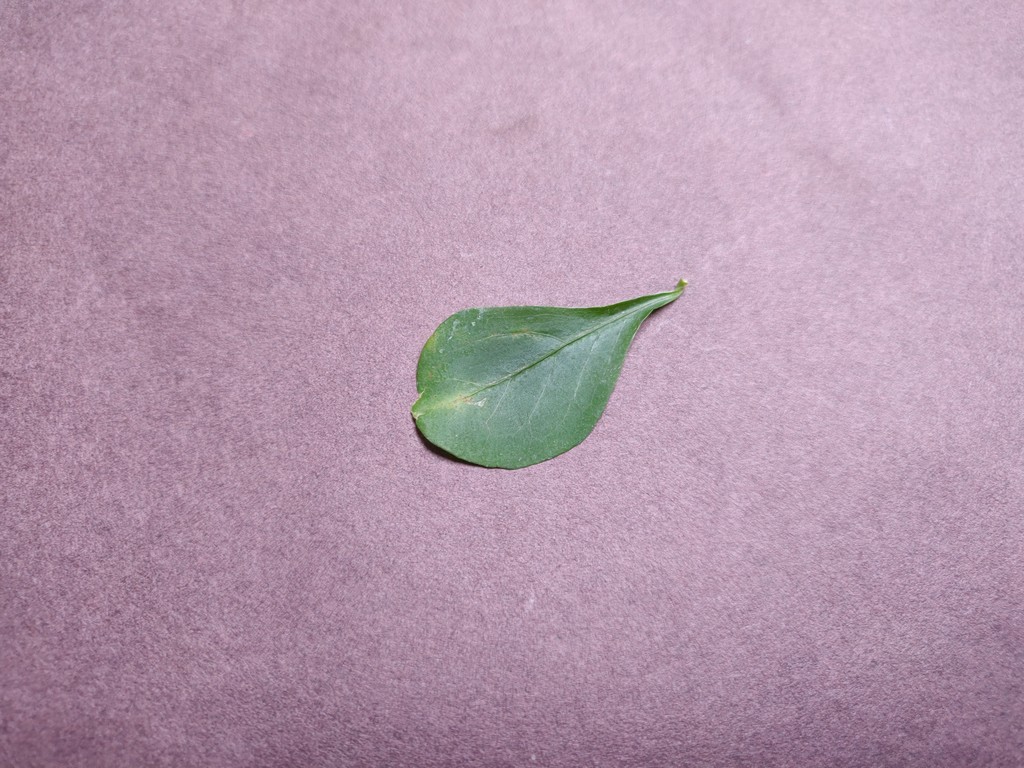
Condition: Unhealthy
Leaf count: single
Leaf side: front